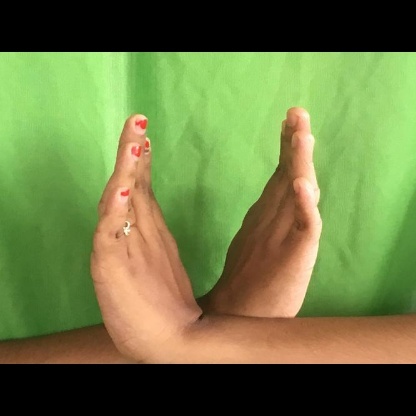
Mudra: Swastikam